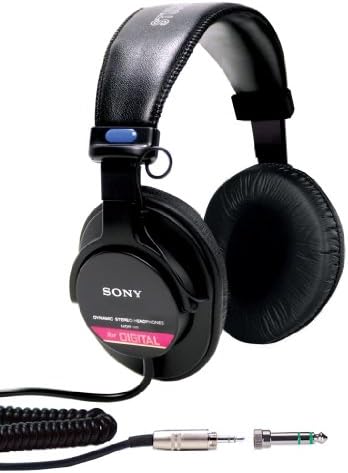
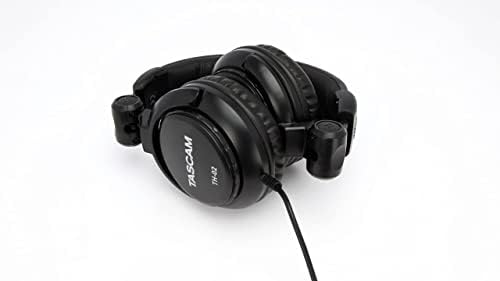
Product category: headphones
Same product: no